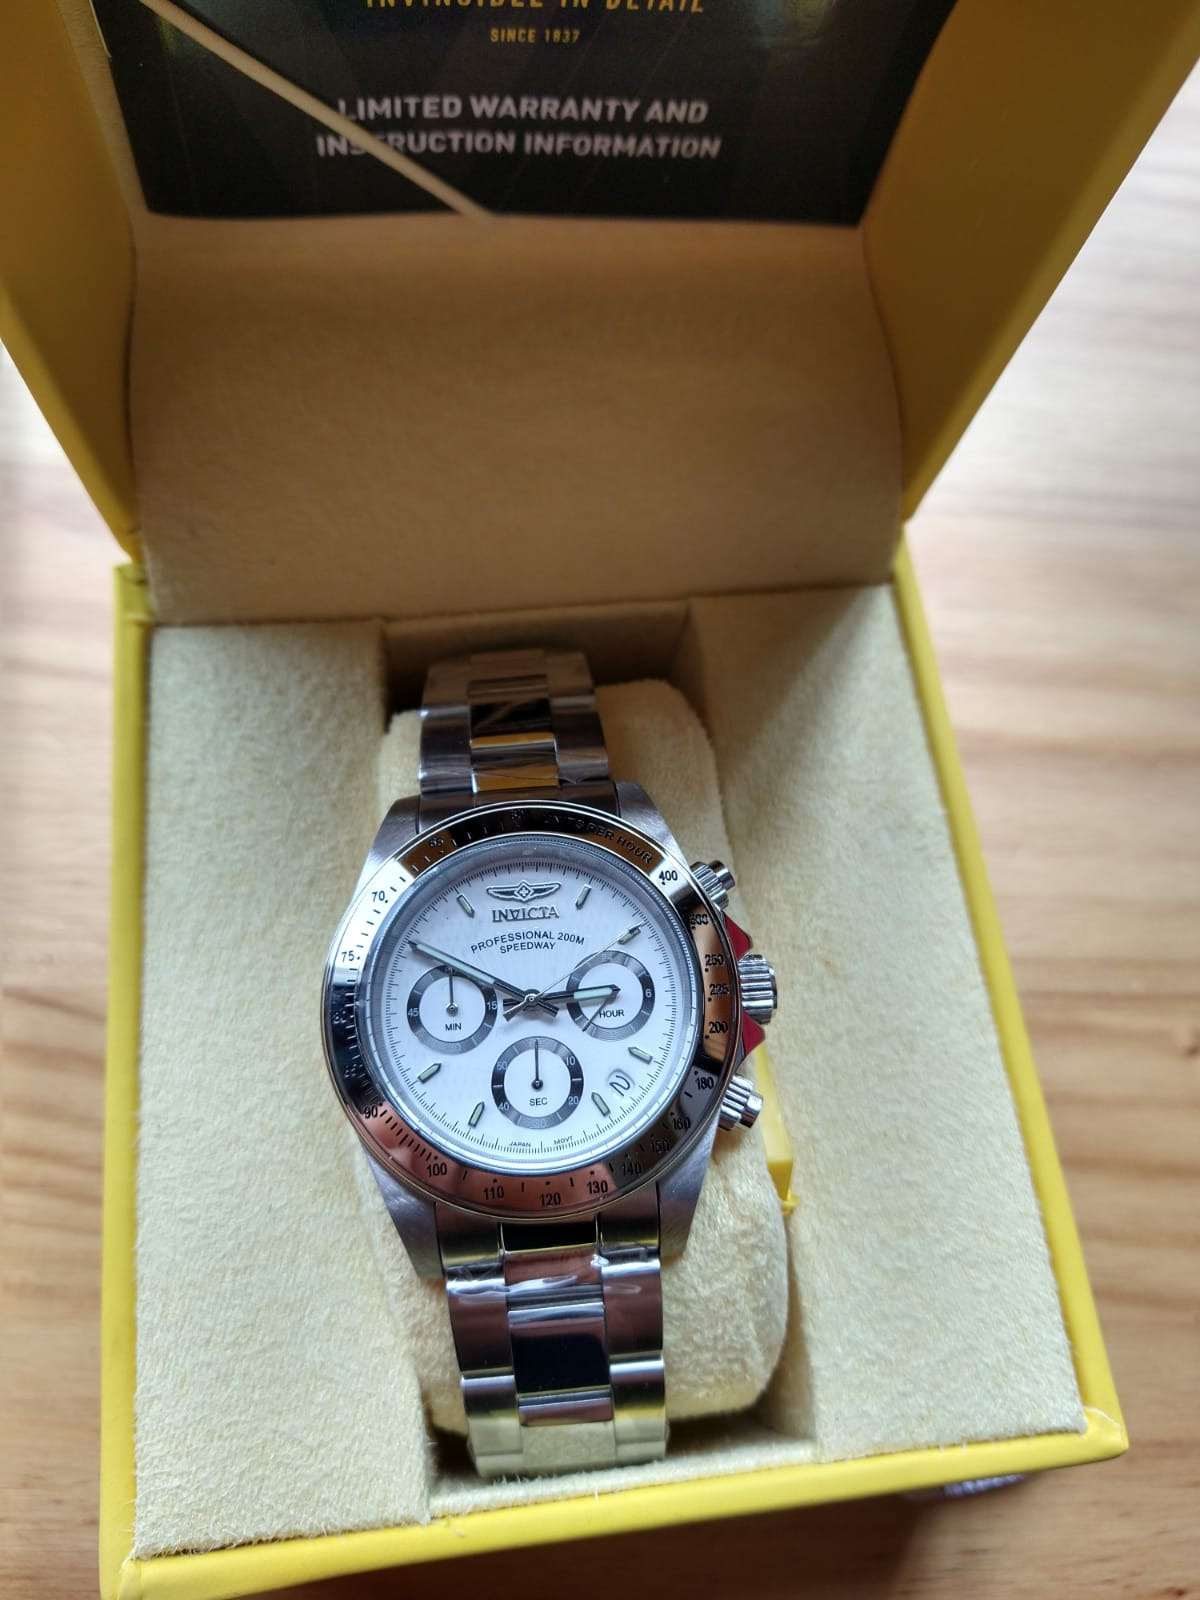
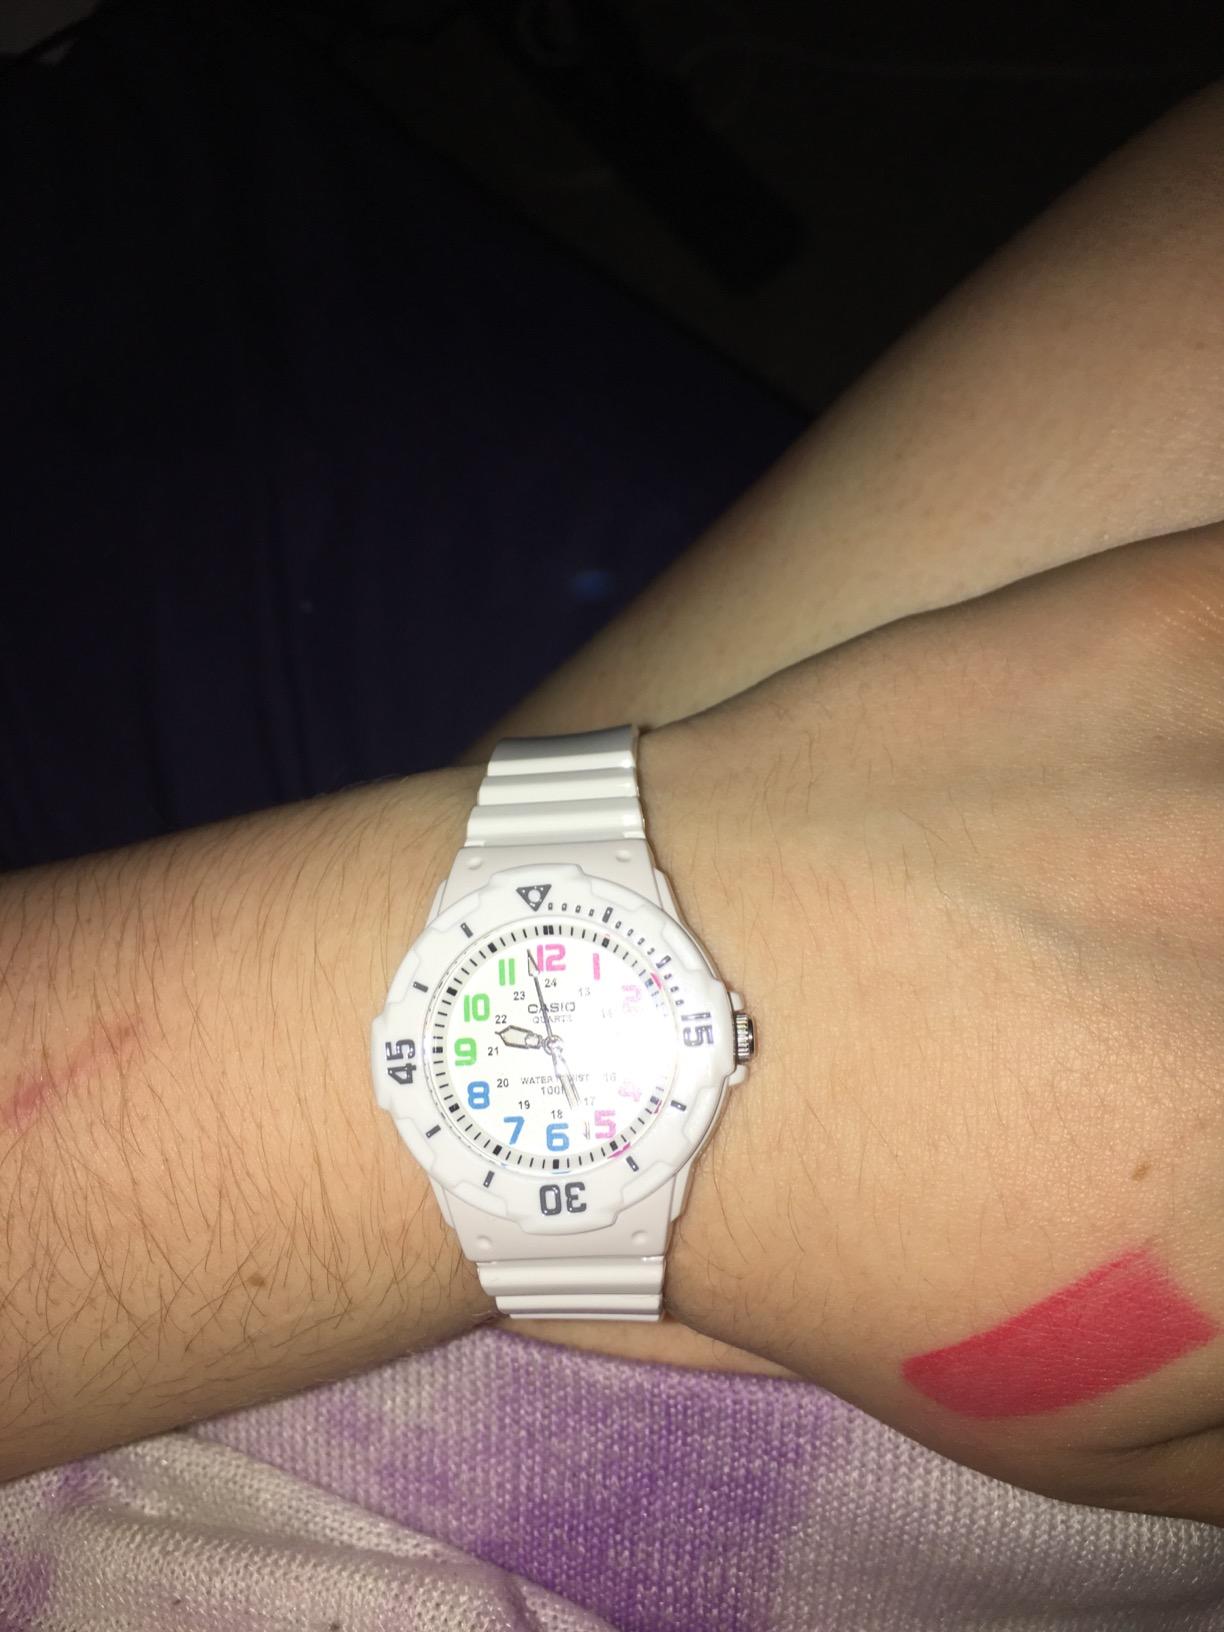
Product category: accessories_watch
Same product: no